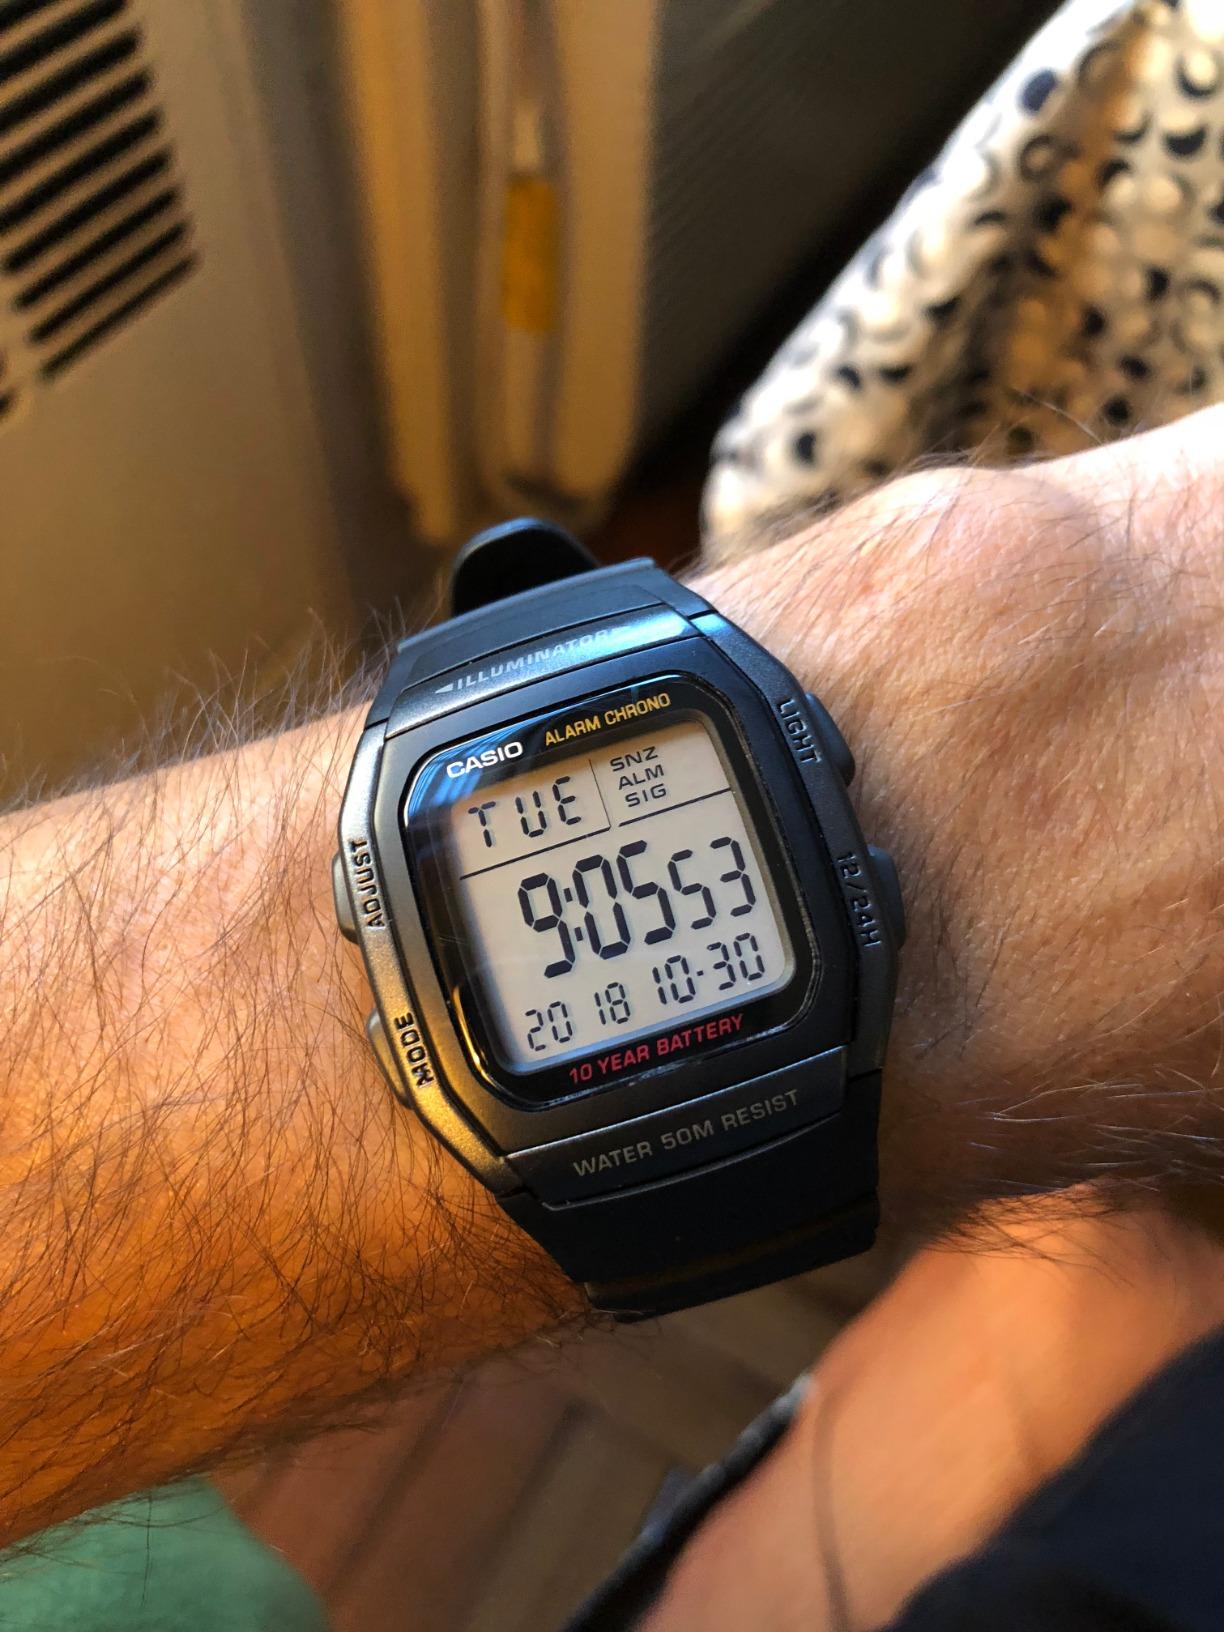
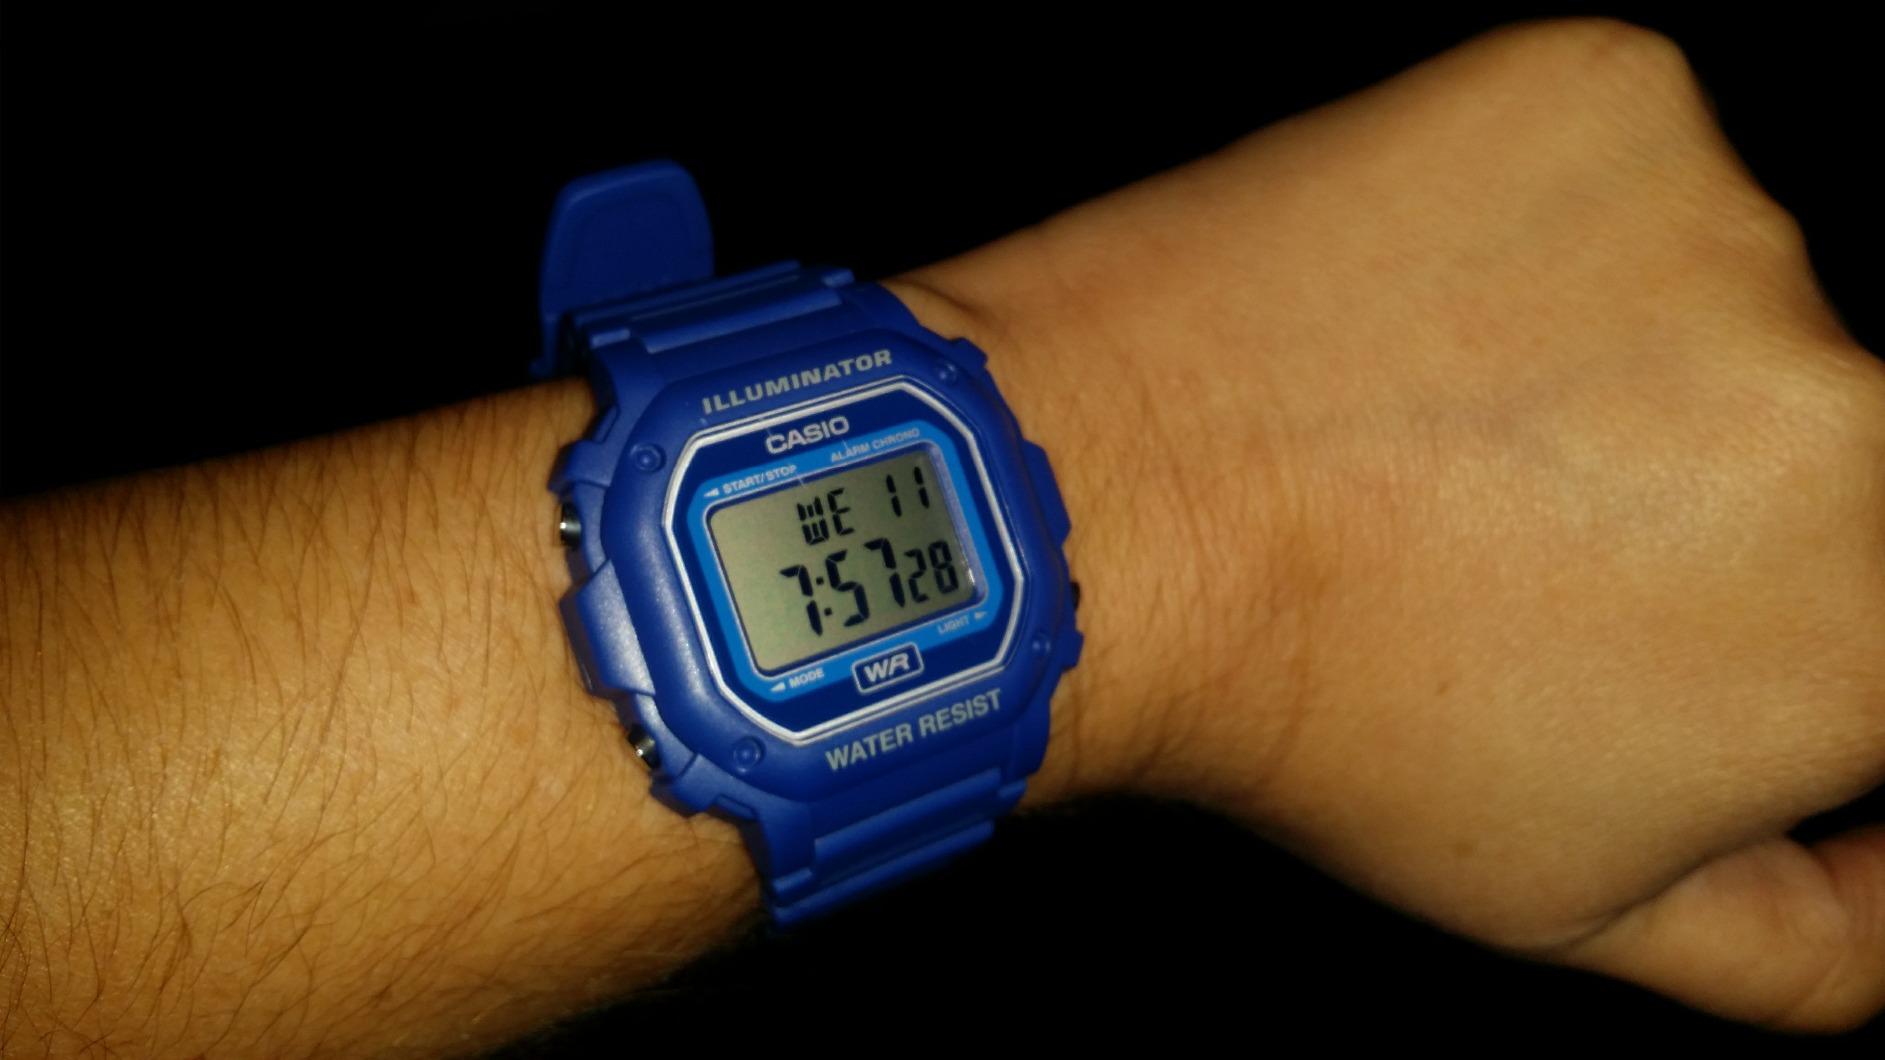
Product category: accessories_watch
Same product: no